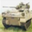
Label: tank